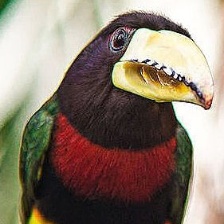
Species: IVORY BILLED ARACARI
Scientific name: PTEROGLOSSUS AZARA
ImageNet parent category: toucan